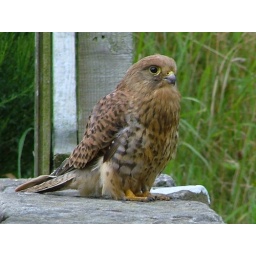
Sitting on bridge at bridgemill waiting for birds to go for a drink in river